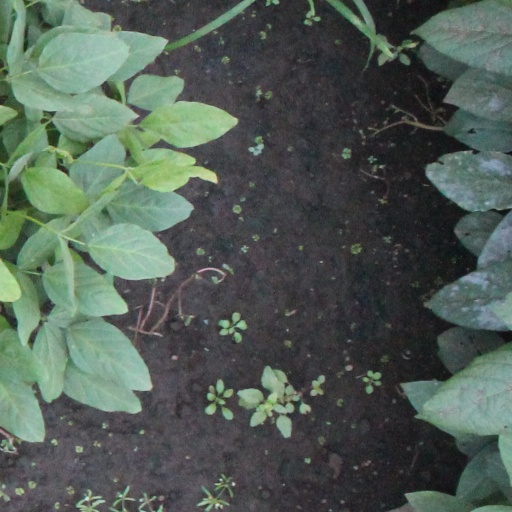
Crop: soybean